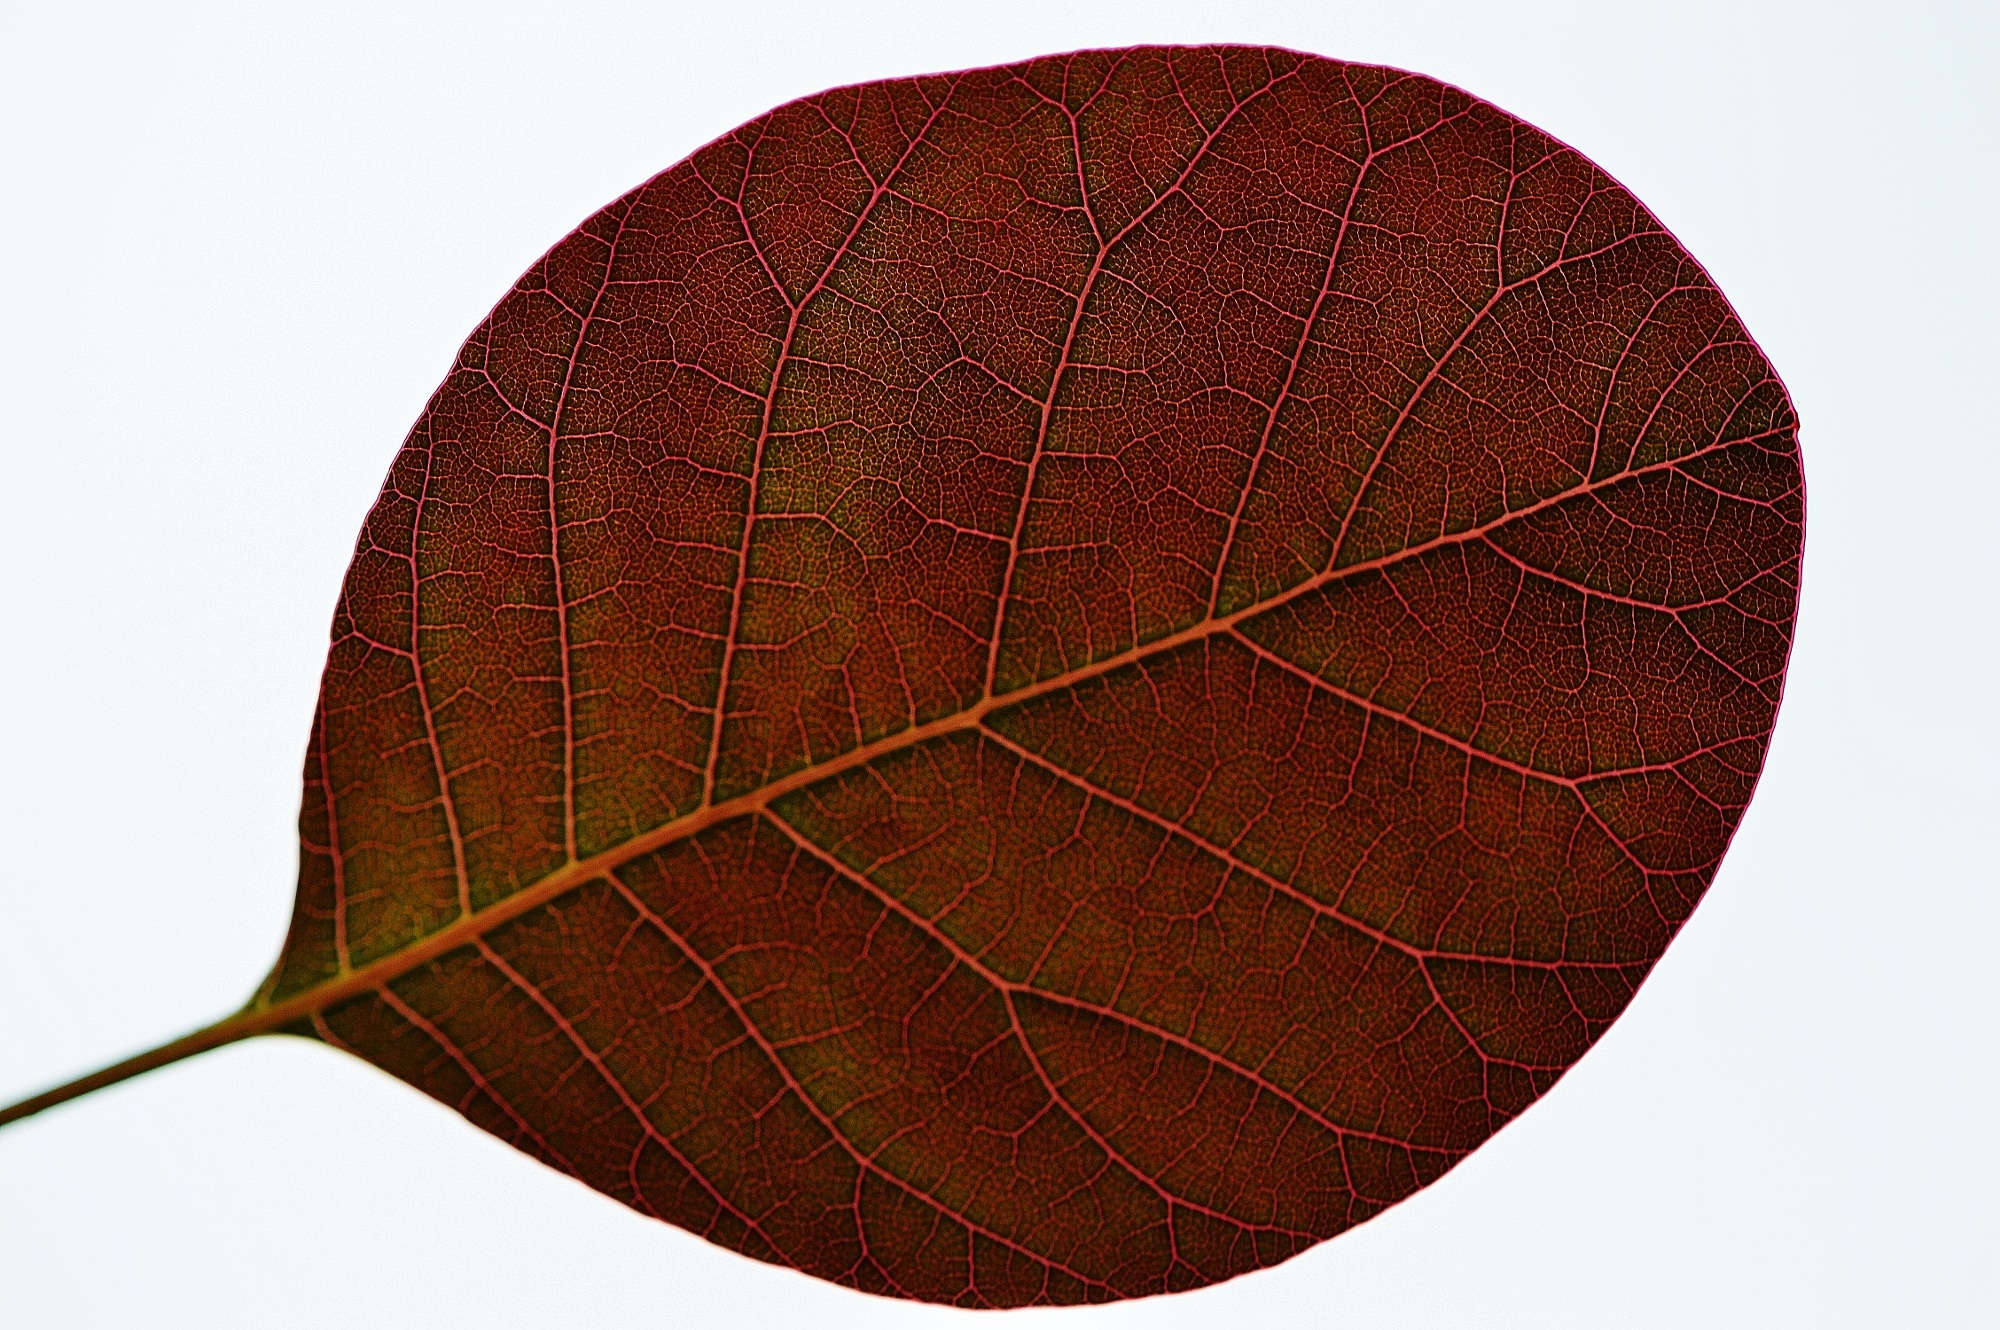
nature, plant, leaf, petal, pattern, red, brown, circle, fashion accessory